Eye on the Ball

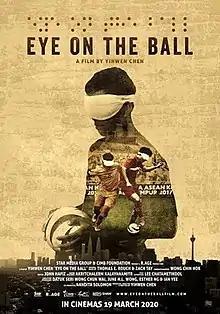

Eye on the Ball is a 2019 Malaysian sports documentary film. It tells the true story of Malaysia's national blind football team, and their journey in the 2017 ASEAN Para Games. It was released at Astro First on 20 August 2020.